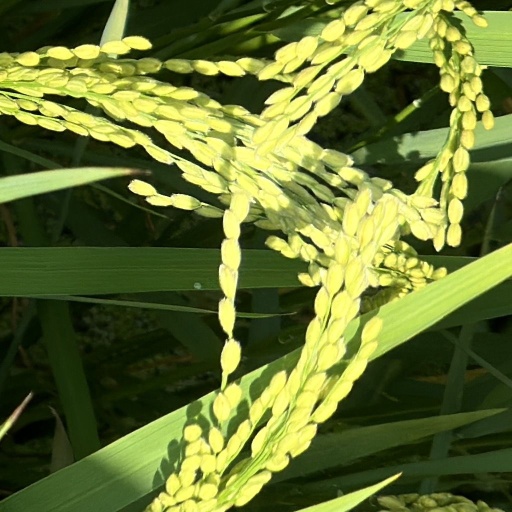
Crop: rice